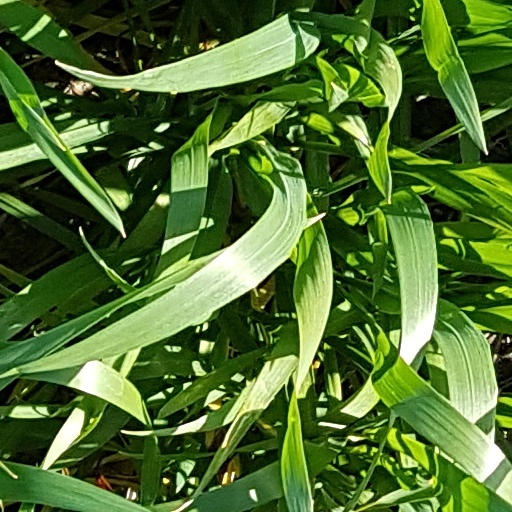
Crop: wheat